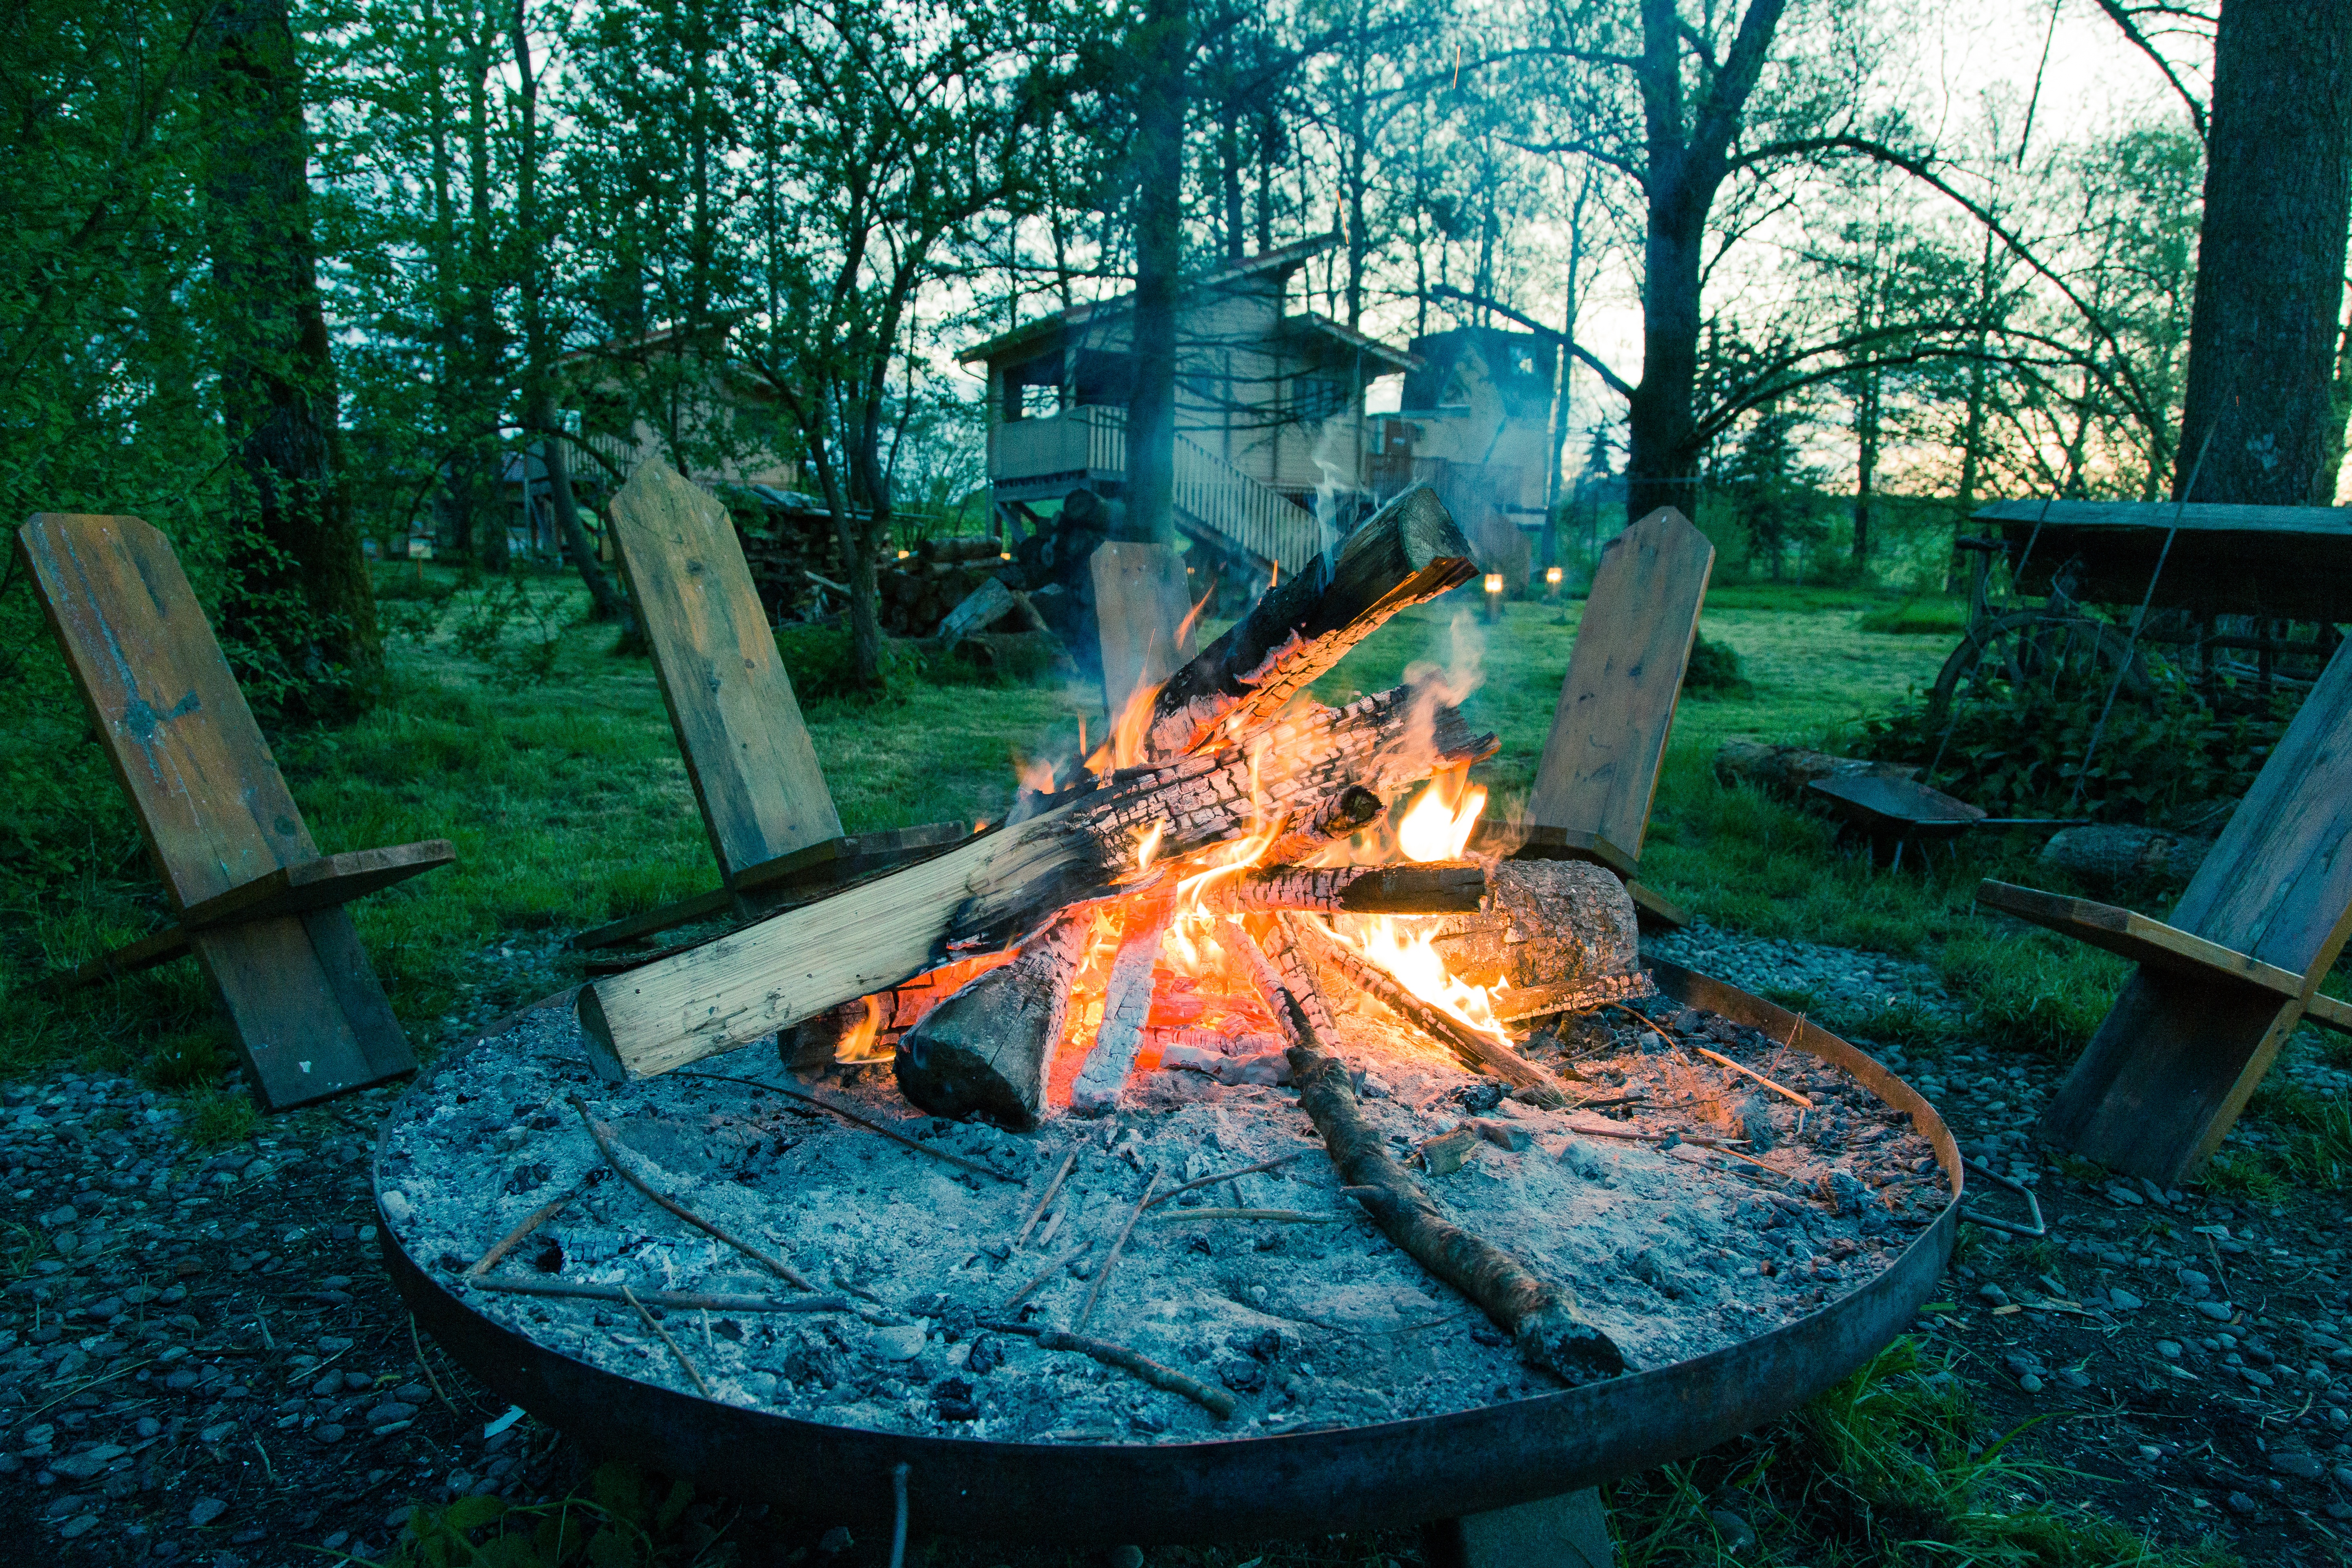
forest, outdoor, summer, pond, green, jungle, park, backyard, fire, garden, camping, campfire, barbecue, out, yard, screenshot, rustial